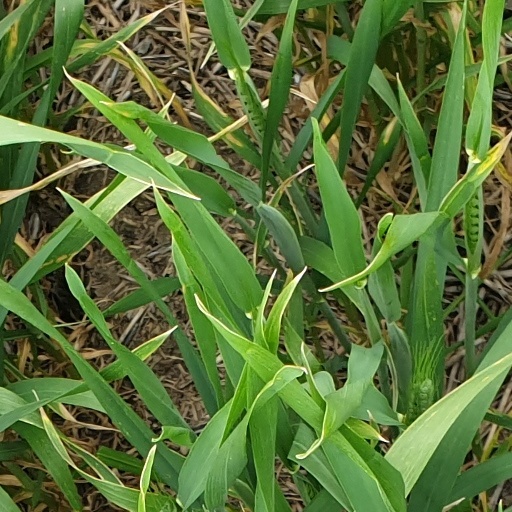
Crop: wheat